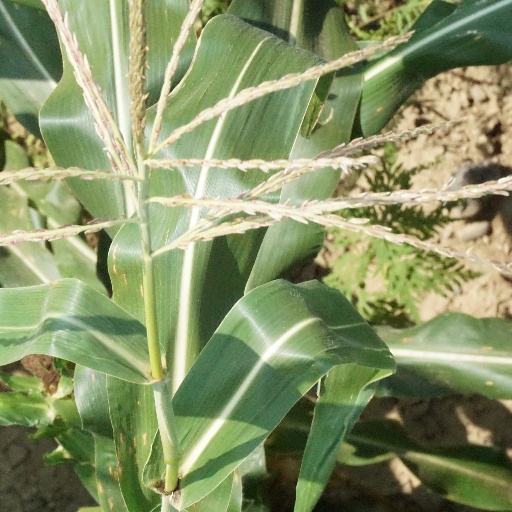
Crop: maize; corn